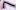
Number: 7